Baltimore and Ohio Chicago Terminal Railroad

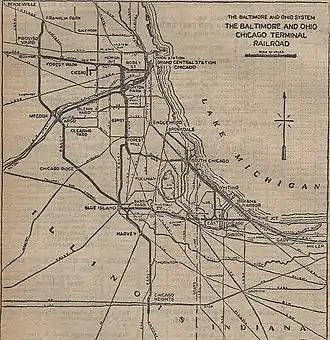
B&OCTRR map including locations of stations in addition to Grand Central Station. Trains from Indiana took a circuitous approach from the southeast to the downtown, veering west to Brighton Park, then east to toward Grand Central Station.

In July 1897, a new company called the Chicago Terminal Transfer Railroad (CTT) bought the C&NP from the Wisconsin Central. While the WC (and successor Soo Line Railroad) no longer had its own direct connection to the city, it continued to use the line to access Grand Central Station until 1899, and between 1912 and 1965. In May 1897, the Chicago Terminal Transfer merged the Chicago & Calumet Terminal. The B&O began using Grand Central Station in 1892, when a connection was made between the CTT and the B&O at South Chicago. When the Pere Marquette Railroad was completed to Porter, Indiana in 1903, it also used the CTT into Grand Central Station.